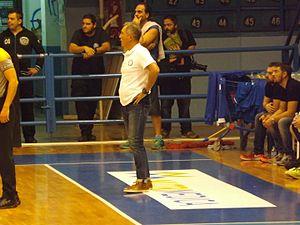
Evángelos « Vangélis » Alexandrís, né le 2 février 1951, est un joueur et entraîneur de basket-ball grec. Il évolue au poste de meneur.